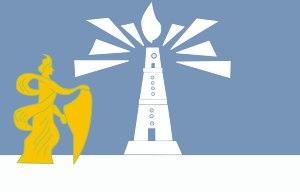
Le phare d'Alexandrie était un phare situé à Alexandrie, en Égypte. Il était considéré dans l'Antiquité comme la septième des Sept Merveilles du monde. Il a servi de guide aux marins pendant près de dix-sept siècles. Sa construction aurait débuté entre 299 et 289 avant notre ère et duré une quinzaine d'années. Les travaux ont commencé sous le règne de Ptolémée Iᵉʳ mais il meurt avant la fin du chantier qui est achevé sous le règne de son fils Ptolémée II.